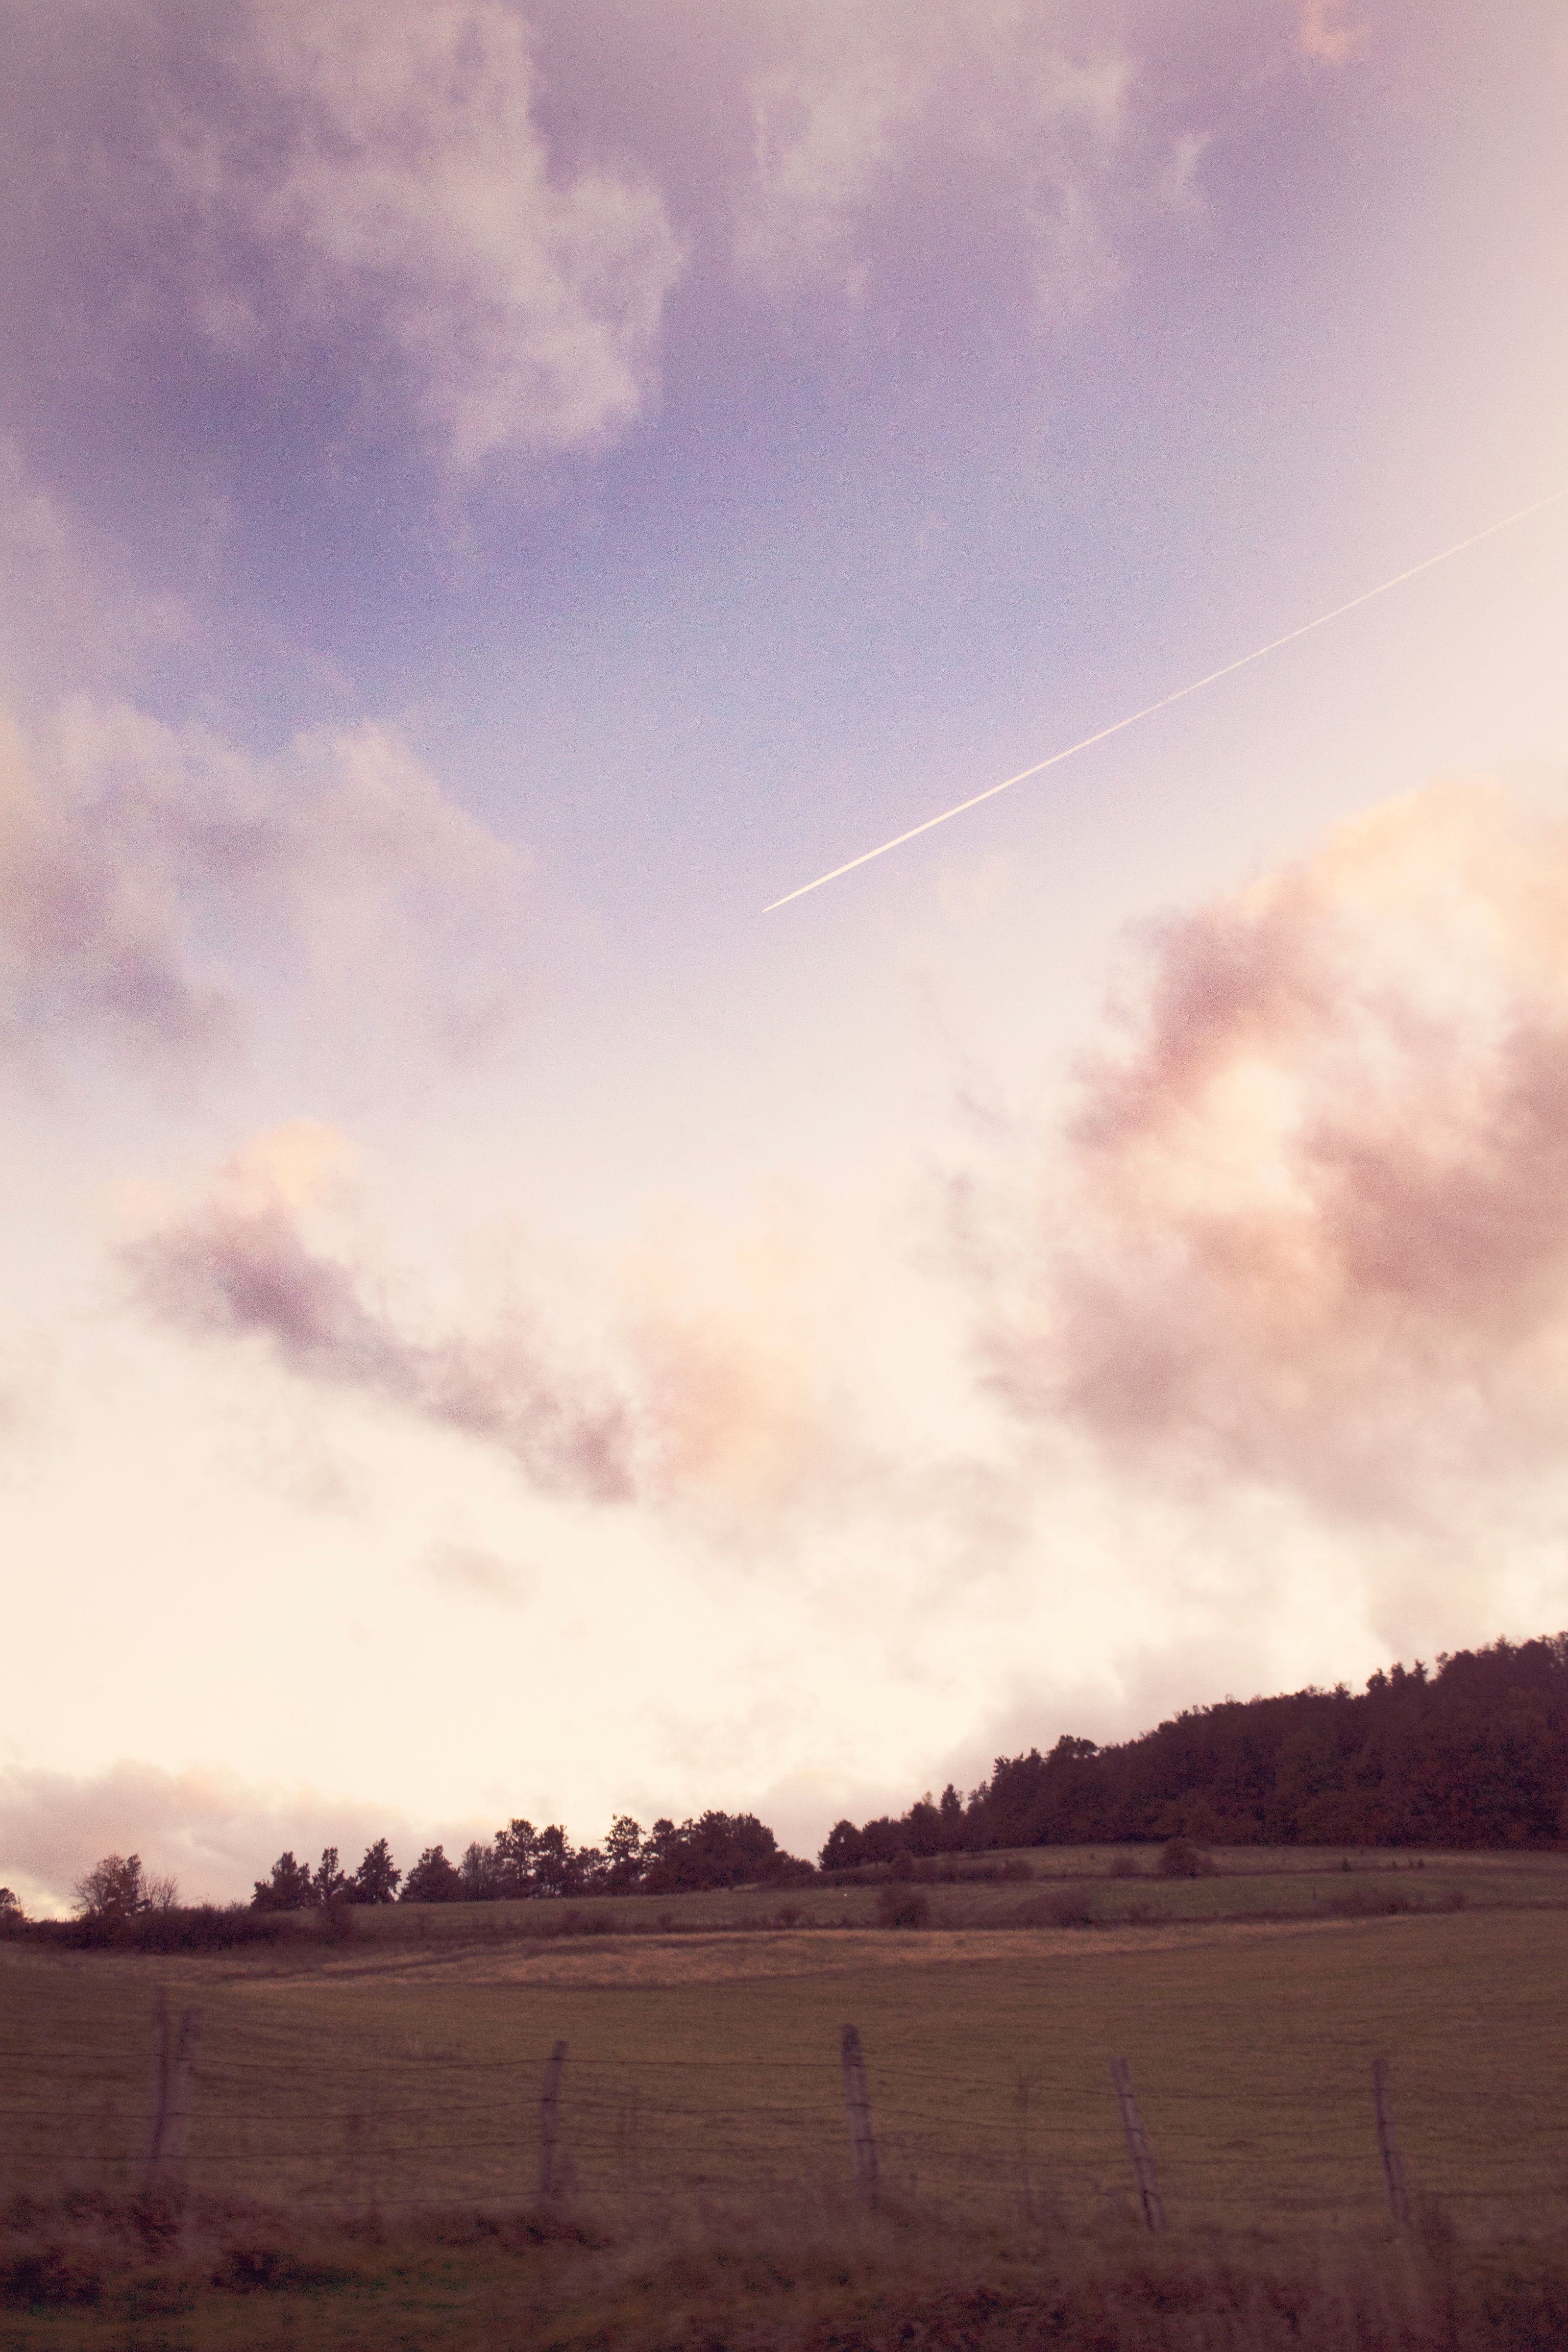
horizon, cloud, sky, sunrise, sunset, field, prairie, sunlight, morning, dawn, atmosphere, dusk, evening, plain, meteorological phenomenon, atmospheric phenomenon, atmosphere of earth